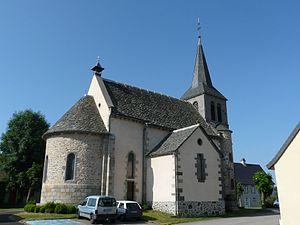
L'église Sainte-Madeleine, Cros, Puy-de-Dôme, France.
Cros est une commune française située dans le département du Puy-de-Dôme, en région Auvergne-Rhône-Alpes.